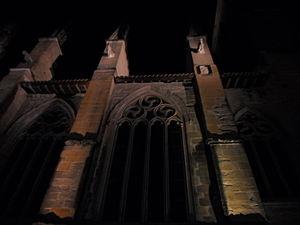
Église Notre-Dame de la Jayère Eglise Saint-Antoine-l'Abbaye by night 38160 PA38000020 VAN DEN HENDE ALAIN CC -BY-SA 4 0 050206 This building is indexed in the Base Mérimée, a database of architectural heritage maintained by the French Ministry of Culture,
Le triskèle, également orthographié triskell ou triskel ou appelé aussi triskelion ou triscèle, est un symbole représentant trois jambes humaines, ou trois spirales entrecroisées, ou encore tout autre symbole avec trois protubérances évoquant une symétrie de groupe cyclique.
L'abbaye de Saint-Antoine a été l'abbaye-mère de l'ordre hospitalier de Saint-Antoine. Elle est située à Saint-Antoine-l'Abbaye, dans le département de l'Isère, en France.